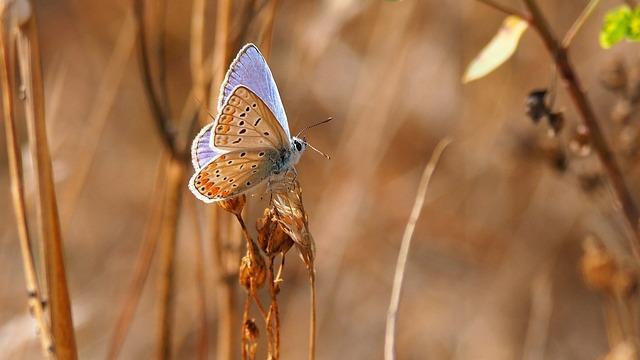
butterfly